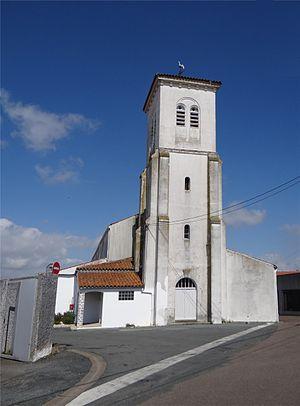
Église Saint-Nicolas, L'Aiguillon-sur-Mer, Vendée, France.
La liste des églises de la Vendée recense de la manière la plus complète possible les églises, cathédrale et basiliques situées dans le département français de la Vendée.
L’église Saint-Nicolas est une église située à L’Aiguillon-sur-Mer, en Vendée. Appartenant à la paroisse catholique de Saint Michel l’Abbaye, des messes y sont célébrées de nos jours.